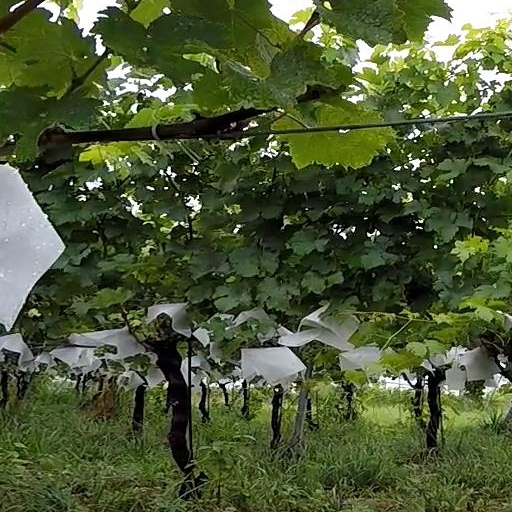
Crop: grape